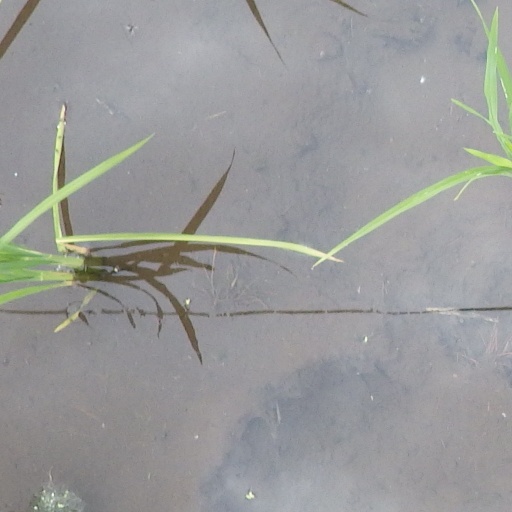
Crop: rice